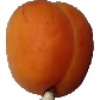
Label: Apricot 1